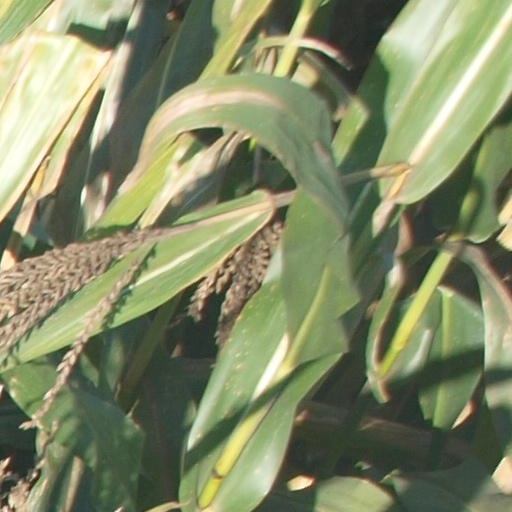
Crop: maize; corn